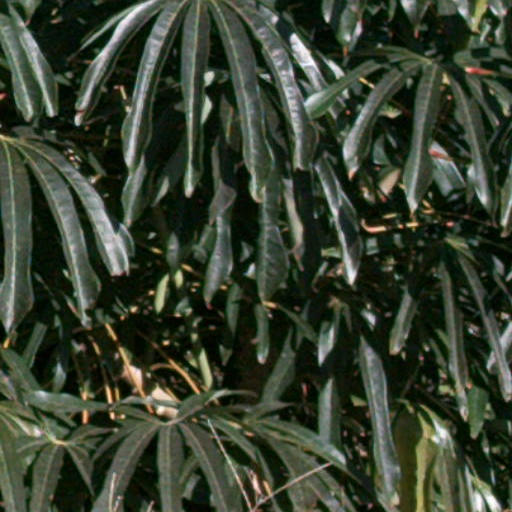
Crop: cassava